Psalm 119

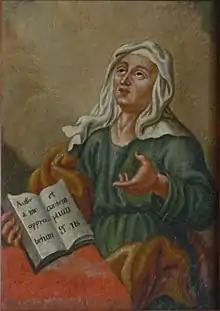
Reverse glass painting of a woman praying Psalm 119 (118):22, "Aufer a me opprobrium et contemptum" ("Take away from me scorn and contempt")

The Rule of Saint Benedict assigned this psalm to four minor canonical hours on Sundays and three on Mondays. The sections corresponding to the first four letters of the 22-letter Hebrew alphabet are used at Prime, the following sets of three sections at Terce, Sext and None on Sundays. The remaining sections, corresponding to the last nine letters of the Hebrew alphabet, are assigned to Terce, Sext and None on Mondays.